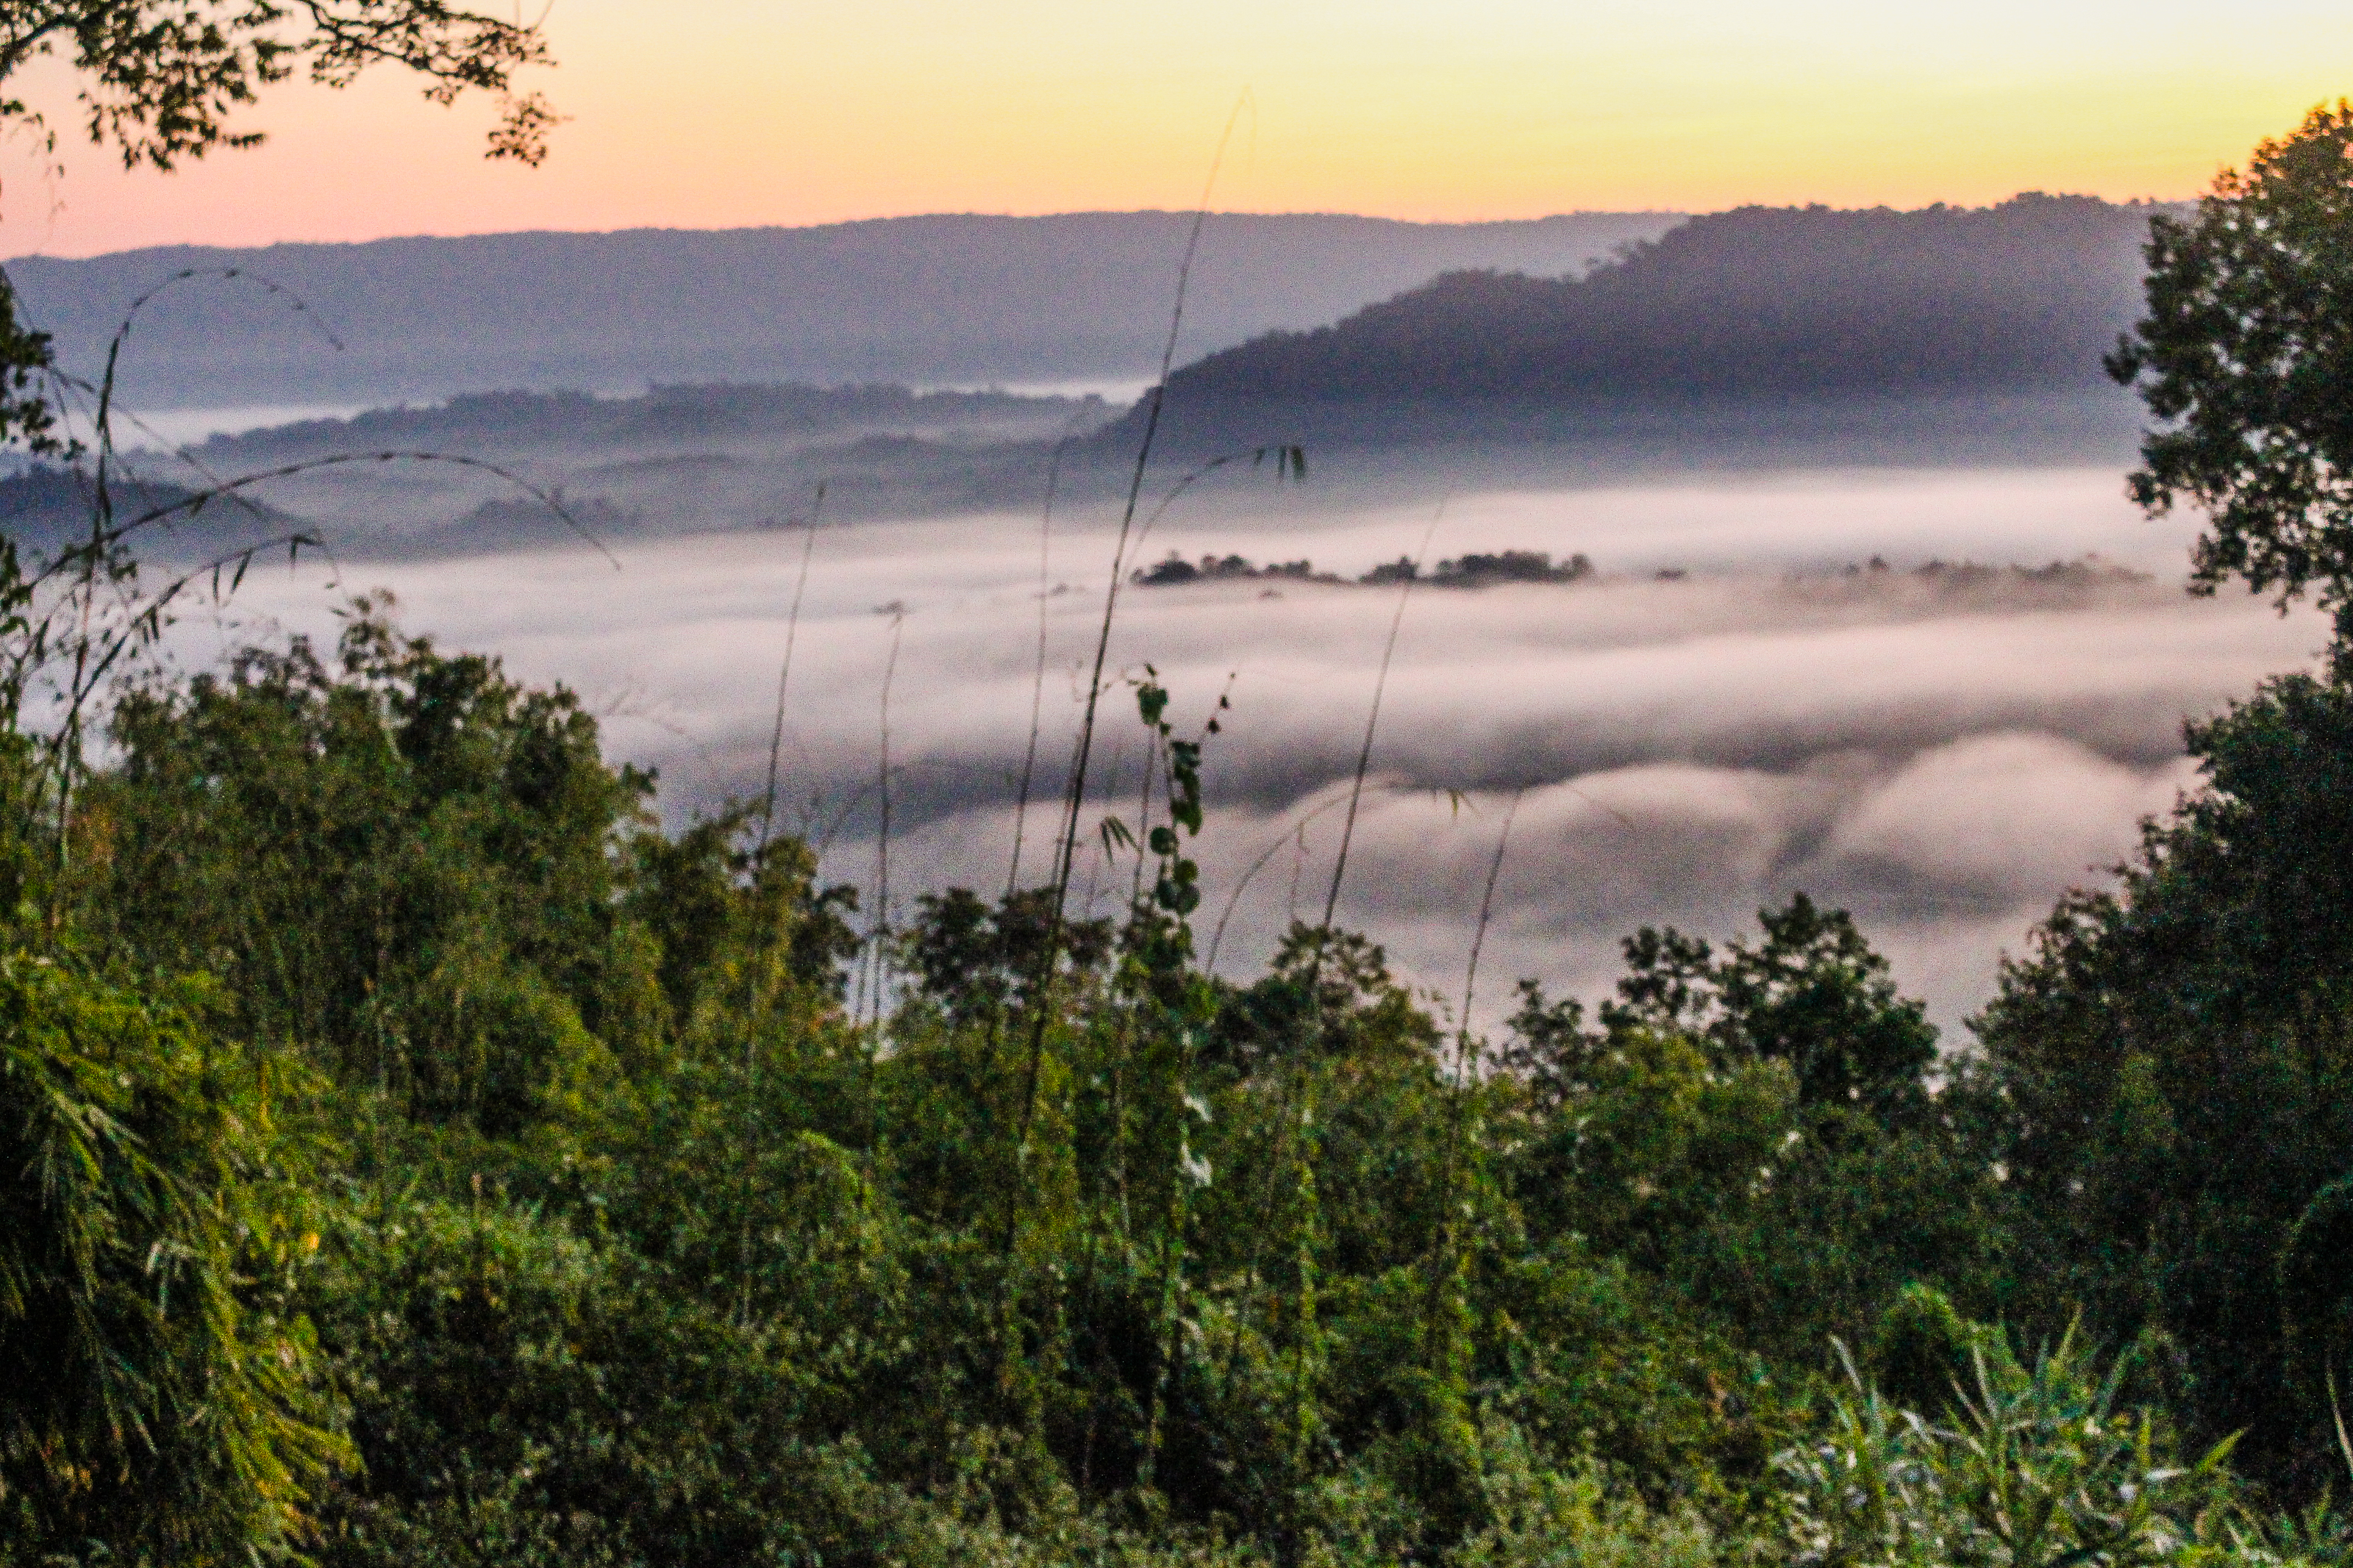
yellow, tourism, sun, life, beautiful, mountain, view, thailand, golden, vacation, park, sky, green, natural, nature, asia, asian, laos, water, morning, outdoor, tropical, sunlight, mekong, background, culture, river, travel, landscape, southeast, vegetation, atmospheric phenomenon, cloud, natural environment, hill, hill station, tree, wilderness, sunrise, mist, highland, forest, evening, jungle, fog, rainforest, lake, rural area, sunset, national park, plant, dawn, mountain range, fell, horizon, valley, mount scenery, sound